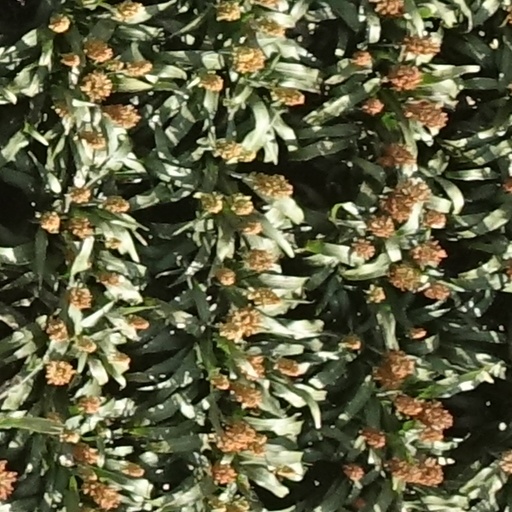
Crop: sorghum